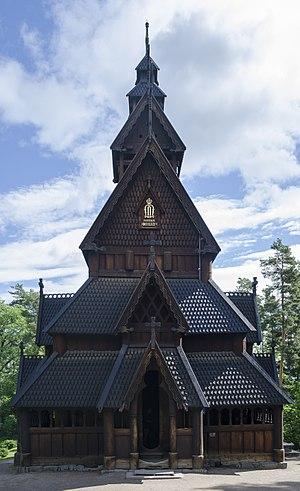
Église en bois debout, Gol ca. 1200. Musée folklorique norvégien.
La Stavkirke de Gol était située dans le comté de Buskerud, sur le territoire de la commune de Gol. Elle a été remplacée à Gol par une autre Stavkirke, qui présente les mêmes caractéristiques architecturales mais qui est plus grande pour accueillir davantage de personnes.